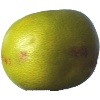
Label: Pomelo Sweetie 1